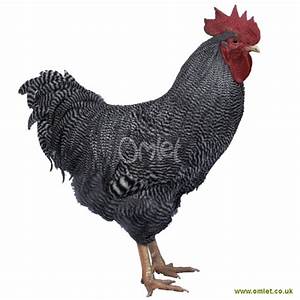
Label: gallina